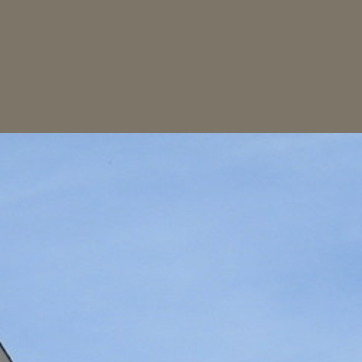
Material: sky